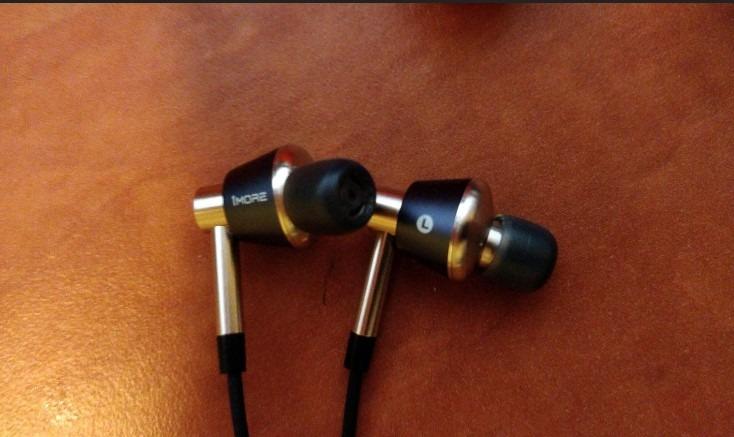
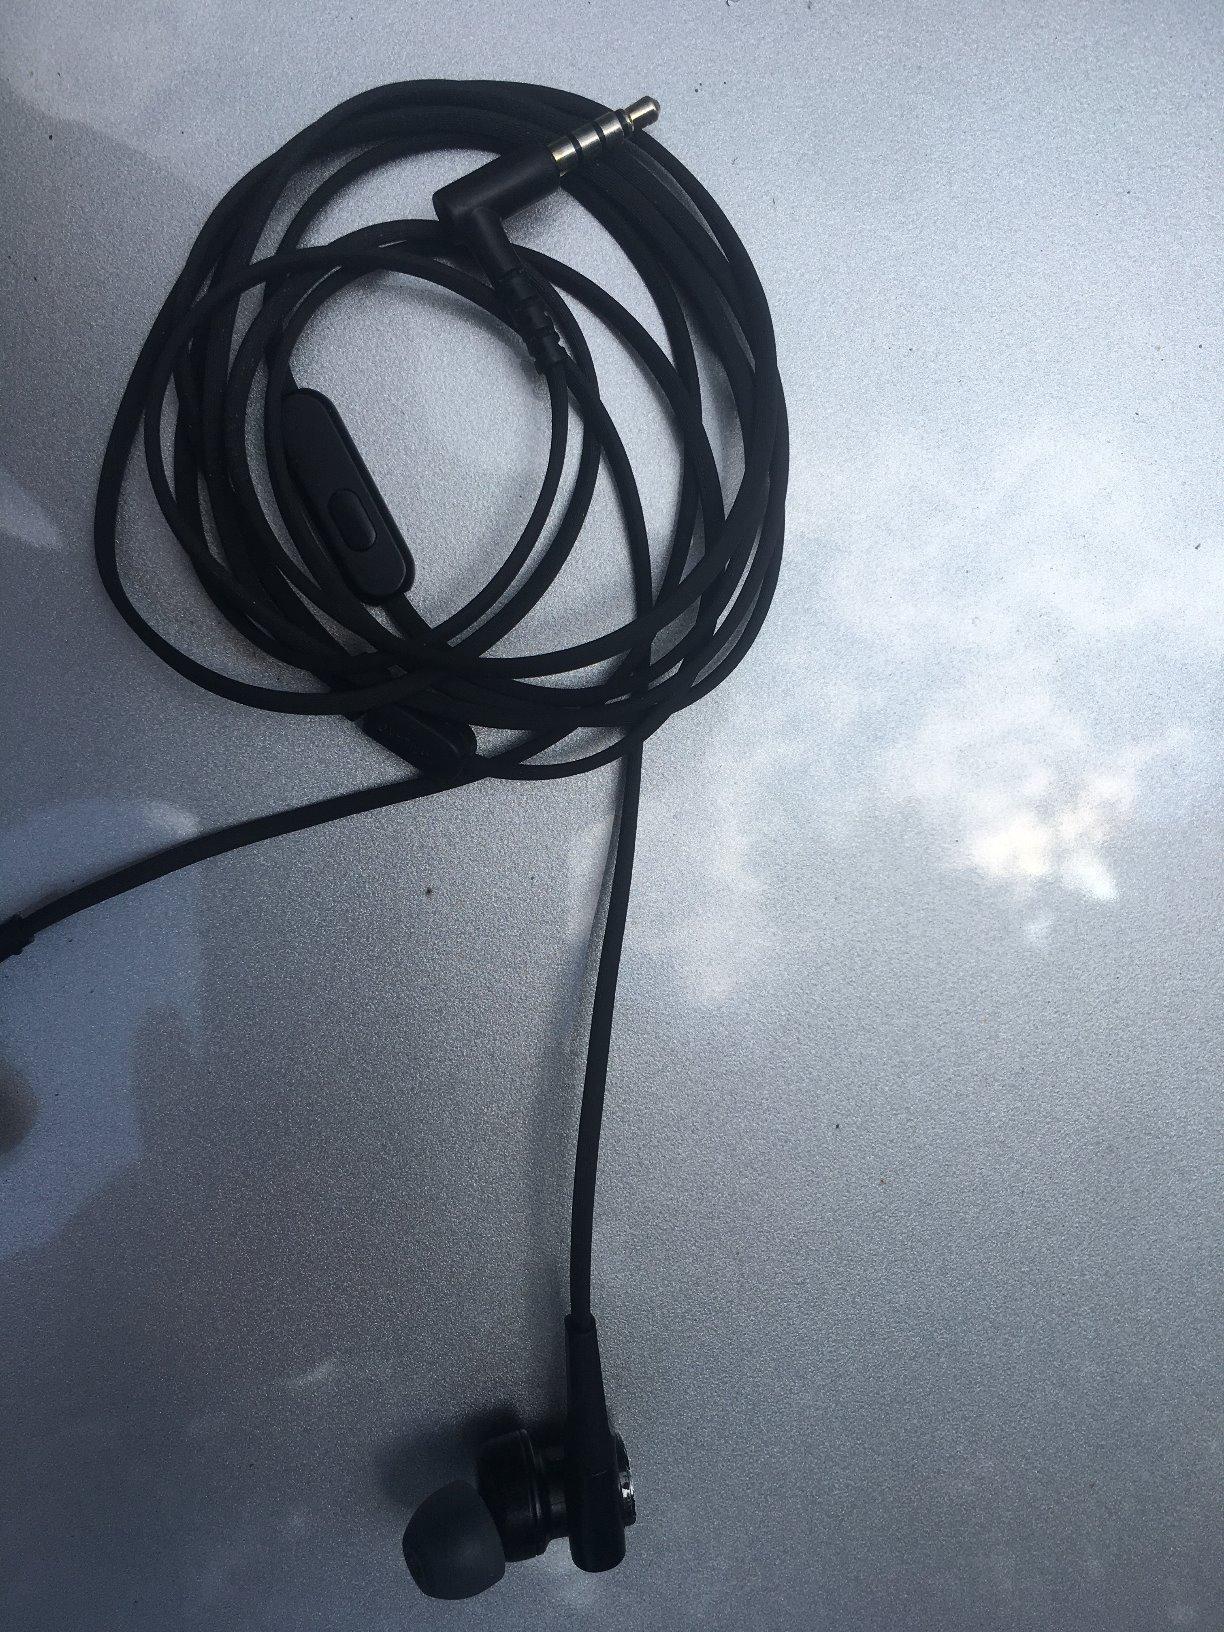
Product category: headphones
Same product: no